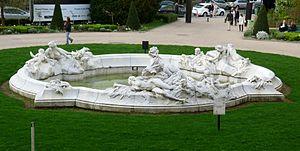
Fontaine Miroir d'eau, la Seine et ses affluents, marbre, 1910, François-Raoul Larche (1860-1912). Destinée à la place du Carrousel, la fontaine est installée dans le square Jean-Perrin, sur le côté du Grand-Palais.
François-Raoul Larche, dit Raoul Larche, né à Saint-André-de-Cubzac le 22 octobre 1860, et mort à Paris le 3 juin 1912, est un sculpteur français.